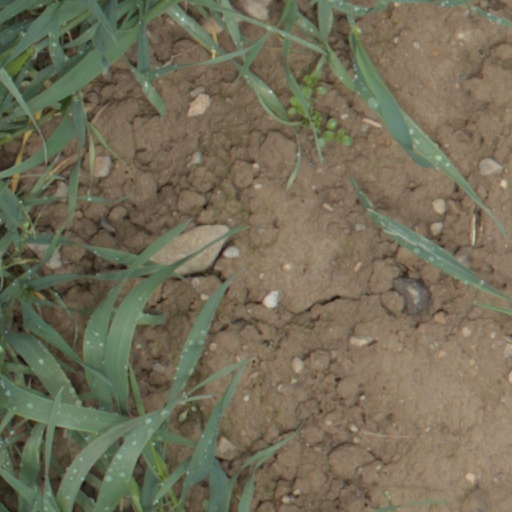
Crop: wheat